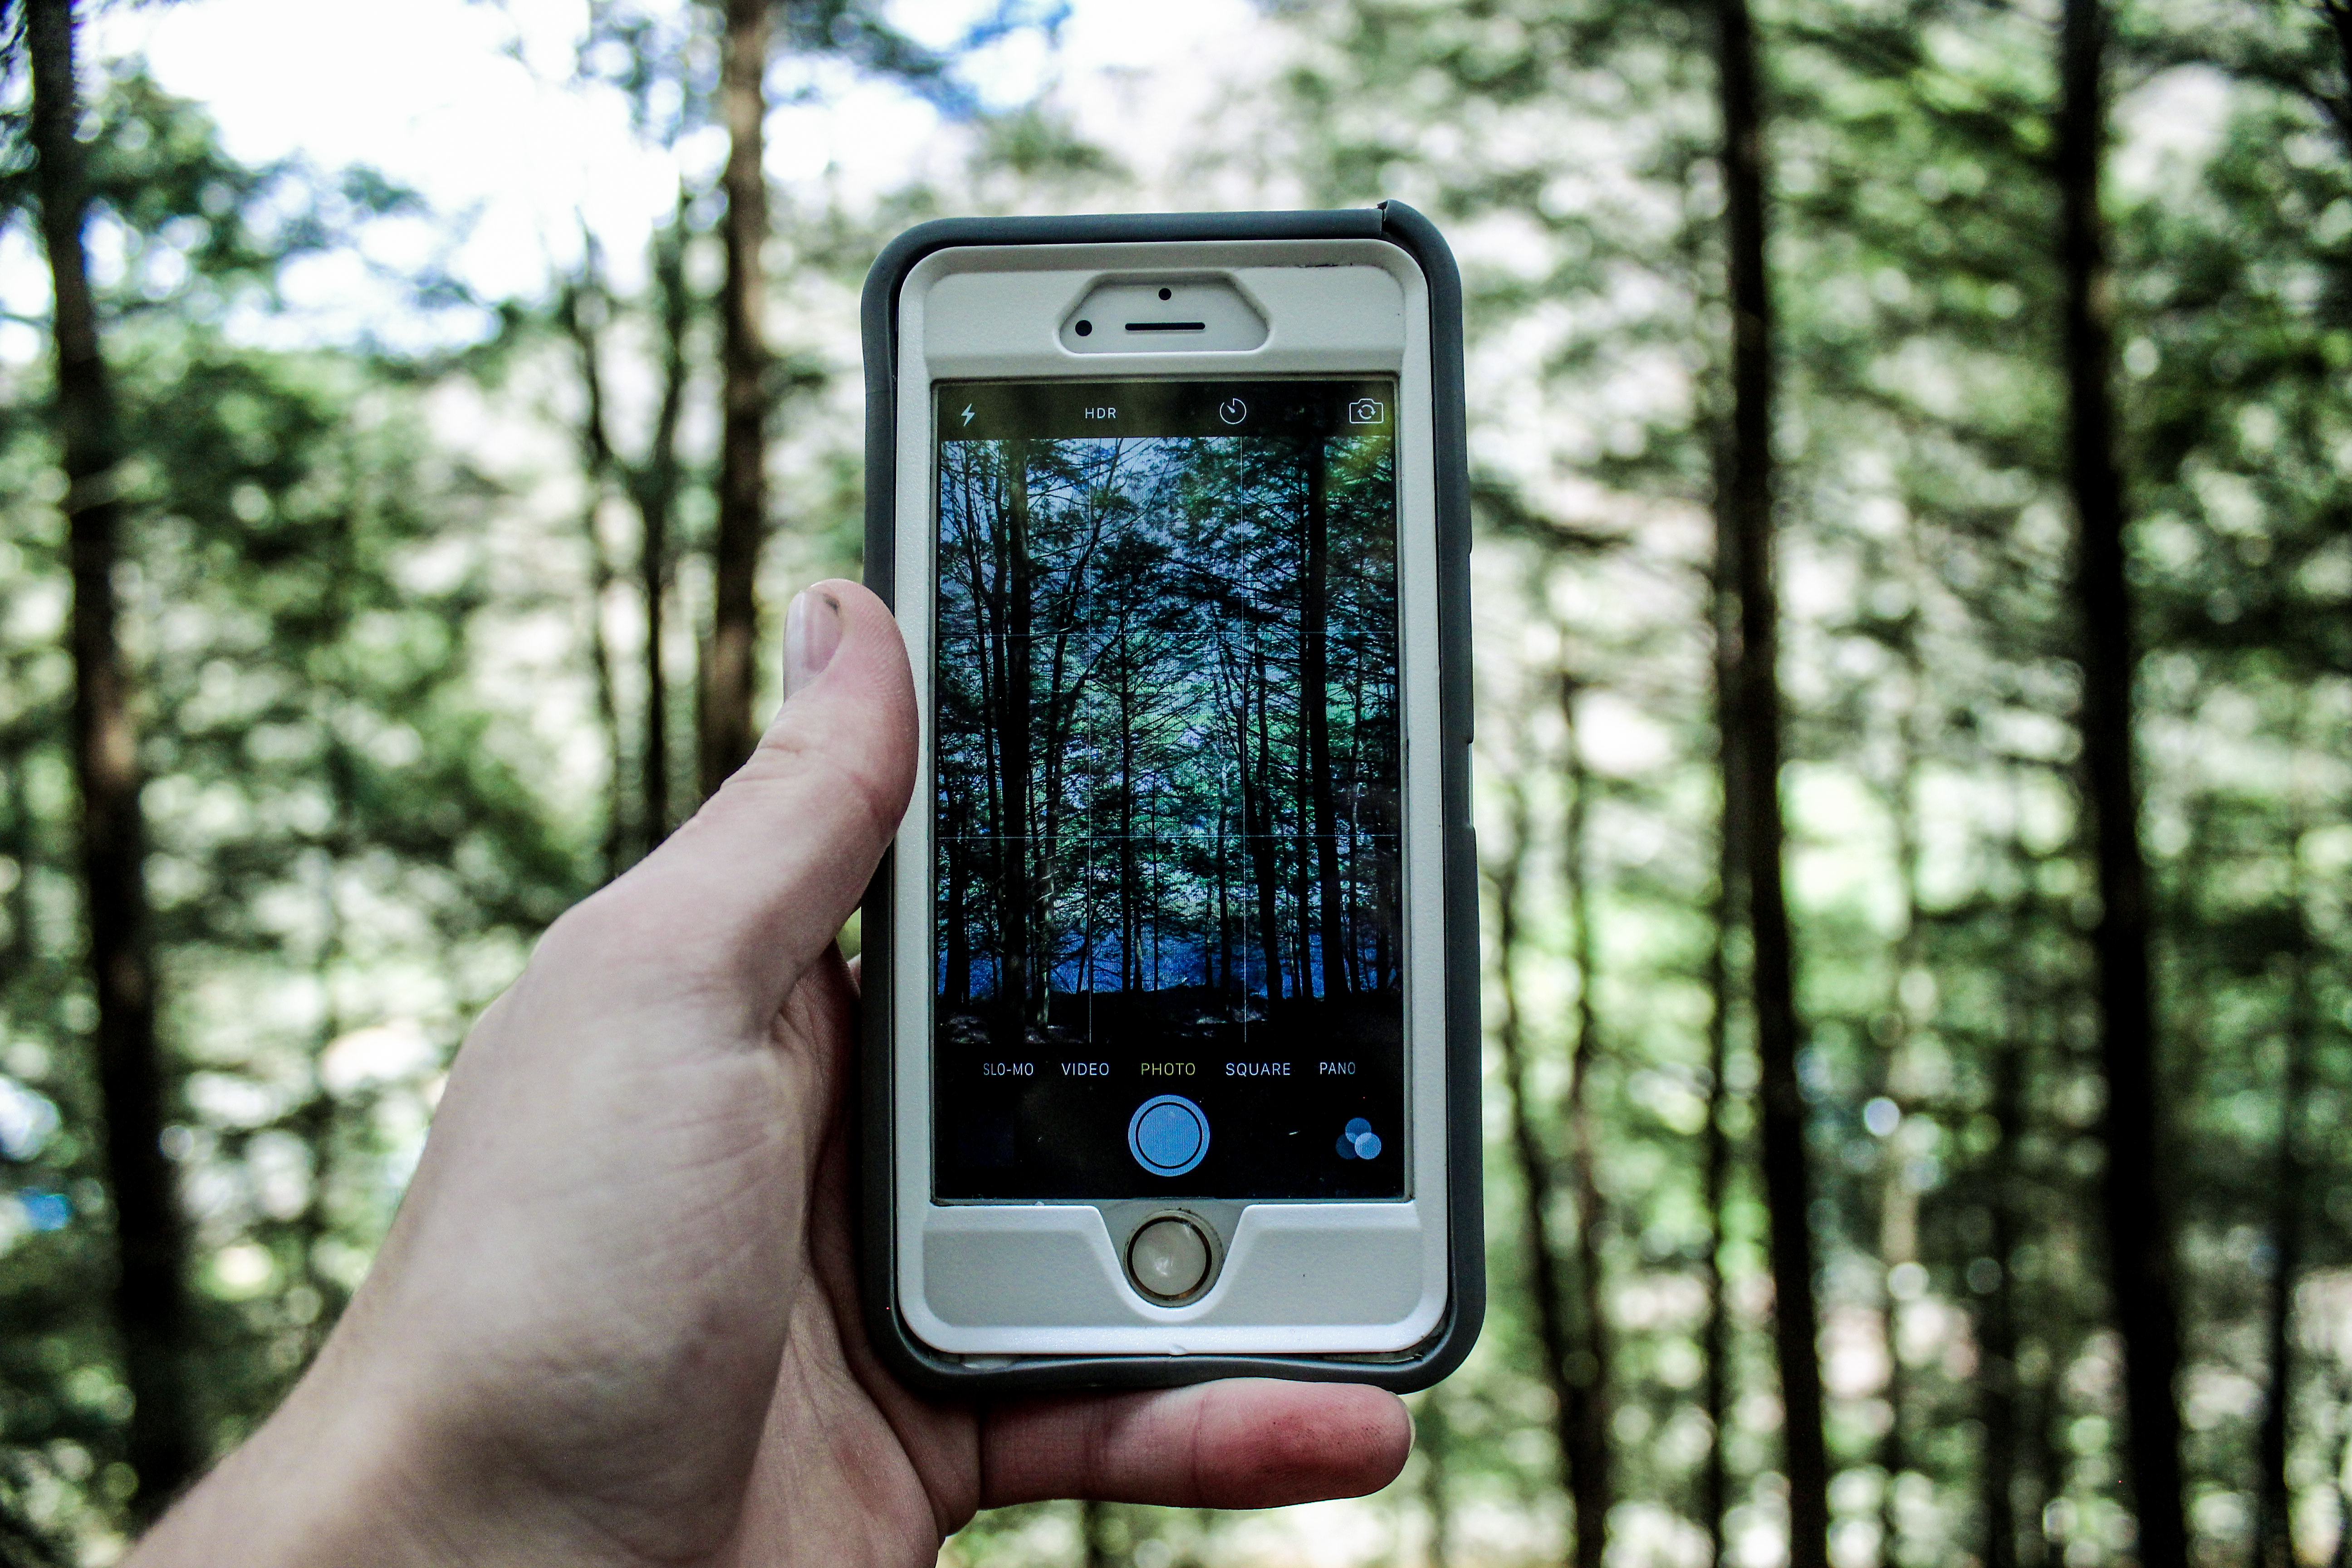
iphone, smartphone, hand, nature, forest, technology, photography, green, macro, telephone, gadget, mobile phone, taking photo, trees, portable communications device, communication device, smartphone case